List of birds of South Africa

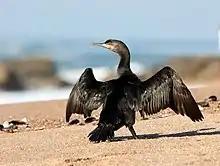
Cape cormorant

Storks are large, long-legged, long-necked wading birds with long stout bills. Storks are mute, but bill-clattering is an important mode of communication at the nest. Their nests can be large and may be reused for many years. Many species are migratory.